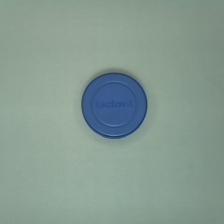
Color: blue
Cap type: flip-top cap